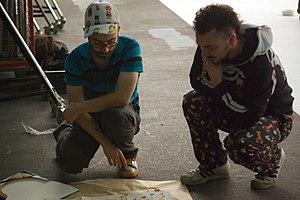
Yoann Lemoine en compagnie du styliste Jean Paul Lespagnard sur le tournage du clip de Yelle.
Jean-Paul Lespagnard, né en 1979 à Liège, est un styliste belge.